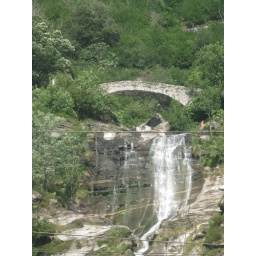
Waterfall from the train, people were swimming under the bridge